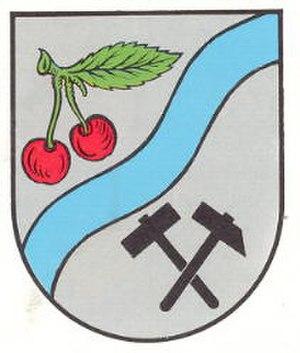
Dittweiler est une municipalité de la Verbandsgemeinde de Schönenberg-Kübelberg, dans l'arrondissement de Kusel, en Rhénanie-Palatinat, dans l'ouest de l'Allemagne.